Kathrine Larsen

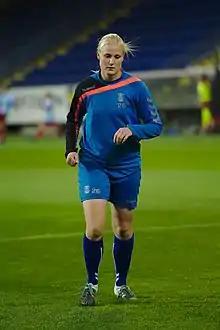
Larsen in 2016

Kathrine Østergaard Larsen (born 5 May 1993) is a Danish professional footballer who plays as a goalkeeper for the Denmark national team.